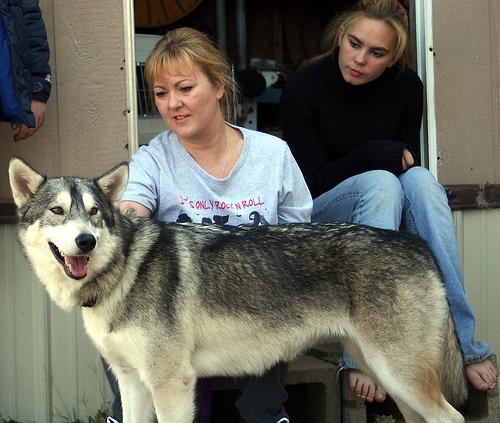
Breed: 1324-n000004-malamute